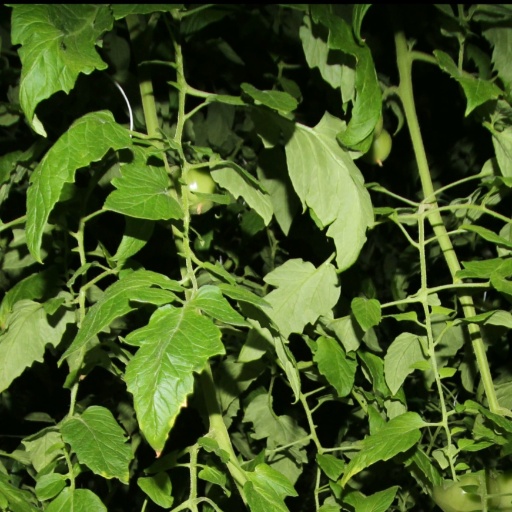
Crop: tomato